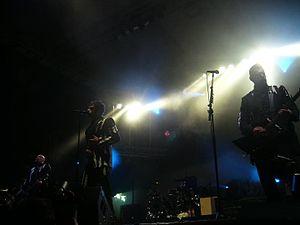
La Neue Deutsche Härte [ˈnɔɪ̯ə ˈdɔɪ̯t͡ʃə ˈhɛʁtə], également connue sous le terme de dance metal, est un sous-genre musical apparu dans les années 1990 sur la scène rock allemande.